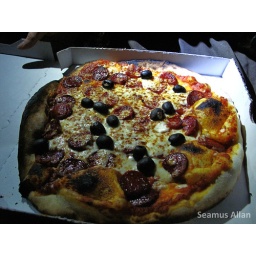
Made by a man who drove his van up to the campsite; a van with a stone fireplace pizza oven in the back!